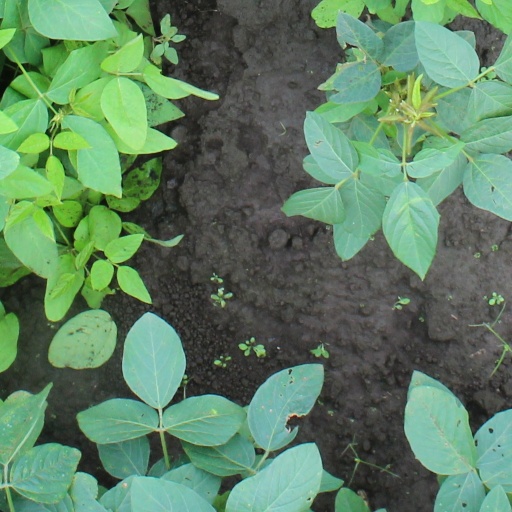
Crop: soybean